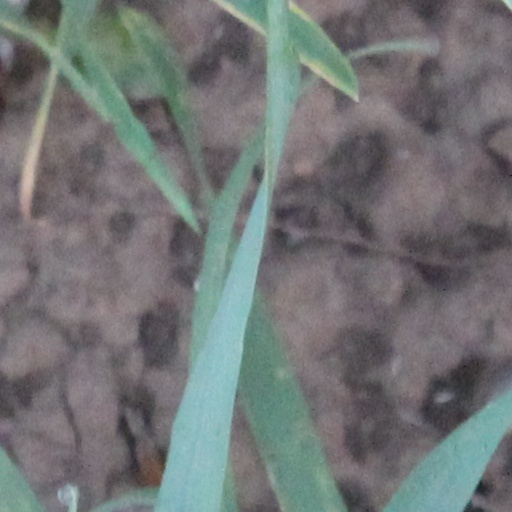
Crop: wheat